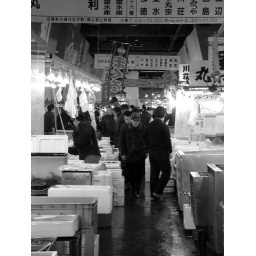
Tsukiji fish market in the morning.